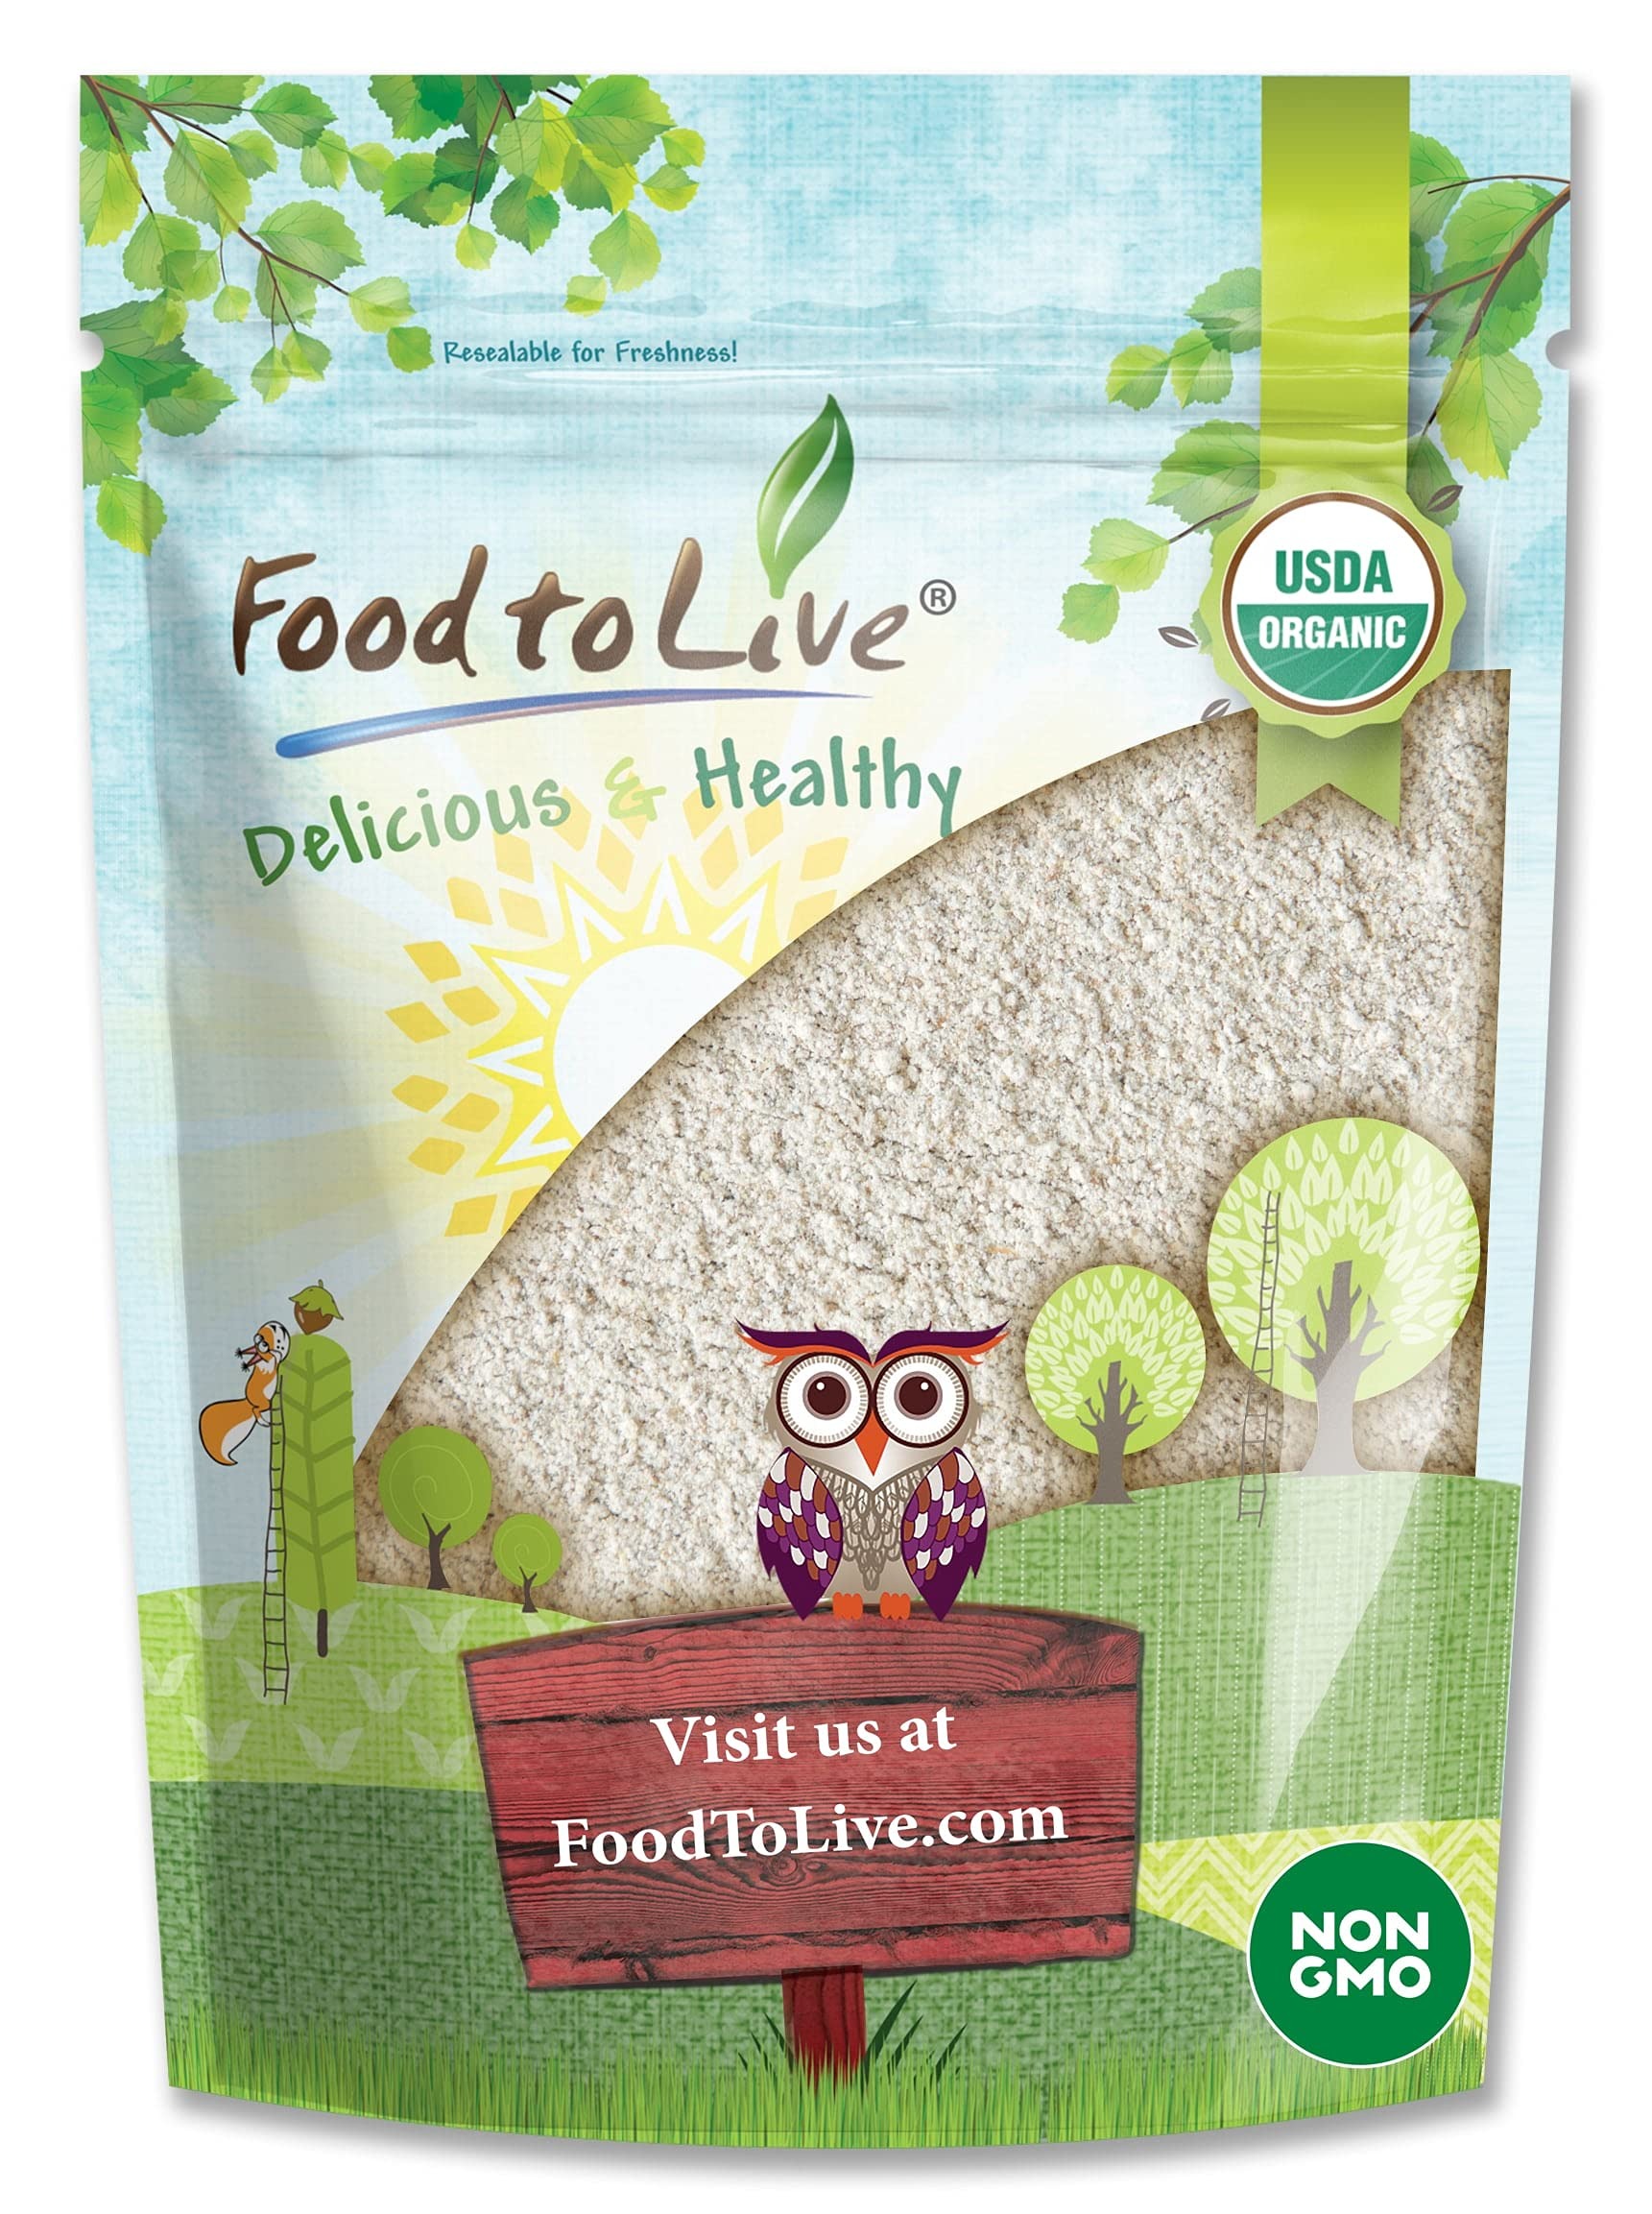
Item Name: Food to Live Organic White Rye Flour, 5 Pounds - Non-GMO, Unbleached, Light, Medium Protein, Vegan, Kosher, Finely Milled Berries, Great for Baking Cookies, Muffins, Bread, and Sourdough
Bullet Point 1: ✔️ USDA ORGANIC & NON-GMO: Food to Live White Rye Flour is an Organic and Non-GMO product. Moreover, it is Kosher and Raw, thus will satisfy numerous diet plans, including Vegan and Vegetarian.
Bullet Point 2: ✔️ UNBLEACHED & FINELY MILLED: Organic White Rye Flour consists of small, most nutritious particles of the grain kernel (the outer layers of Rye seeds have been removed). This flour is unbleached, and is of fine consistency.
Bullet Point 3: ✔️ HIGHLY NUTRITIOUS: Rich in B Vitamins (PP, H), E, and minerals such as Potassium, Magnesium, Folate, Phosphorus, Zinc, and Copper. It also contains a good amount of dietary fiber.
Bullet Point 4: ✔️ GREAT WHITE-WHEAT FLOUR SUBSTITUTE: Low in calories, Organic Light Rye Flour is an excellent substitute for all-purpose flour. It will make your baked goodies rise and have a soft texture. Your creations will be fluffy and simply delicious.
Bullet Point 5: ✔️ SOURDOUGH –FRIENDLY: Organic White Rye Flour from Food to Live is the best for baking the infamous sourdough bread. Create your sourdough starter with minimal effort.
Value: 80.0
Unit: Ounce

Price: 29.99